María Elisa Castro

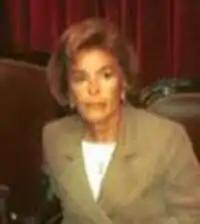
María Elisa Castro (2005)

María Elisa Castro (born November 27, 1954) is an Argentine architect and politician from the Justicialist Party (PJ), who served as national senator for the Santiago del Estero Province between 2001 and 2007. By lot, she was awarded a six-year term that ended in 2007.